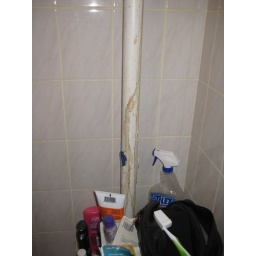
water damage in bathroom